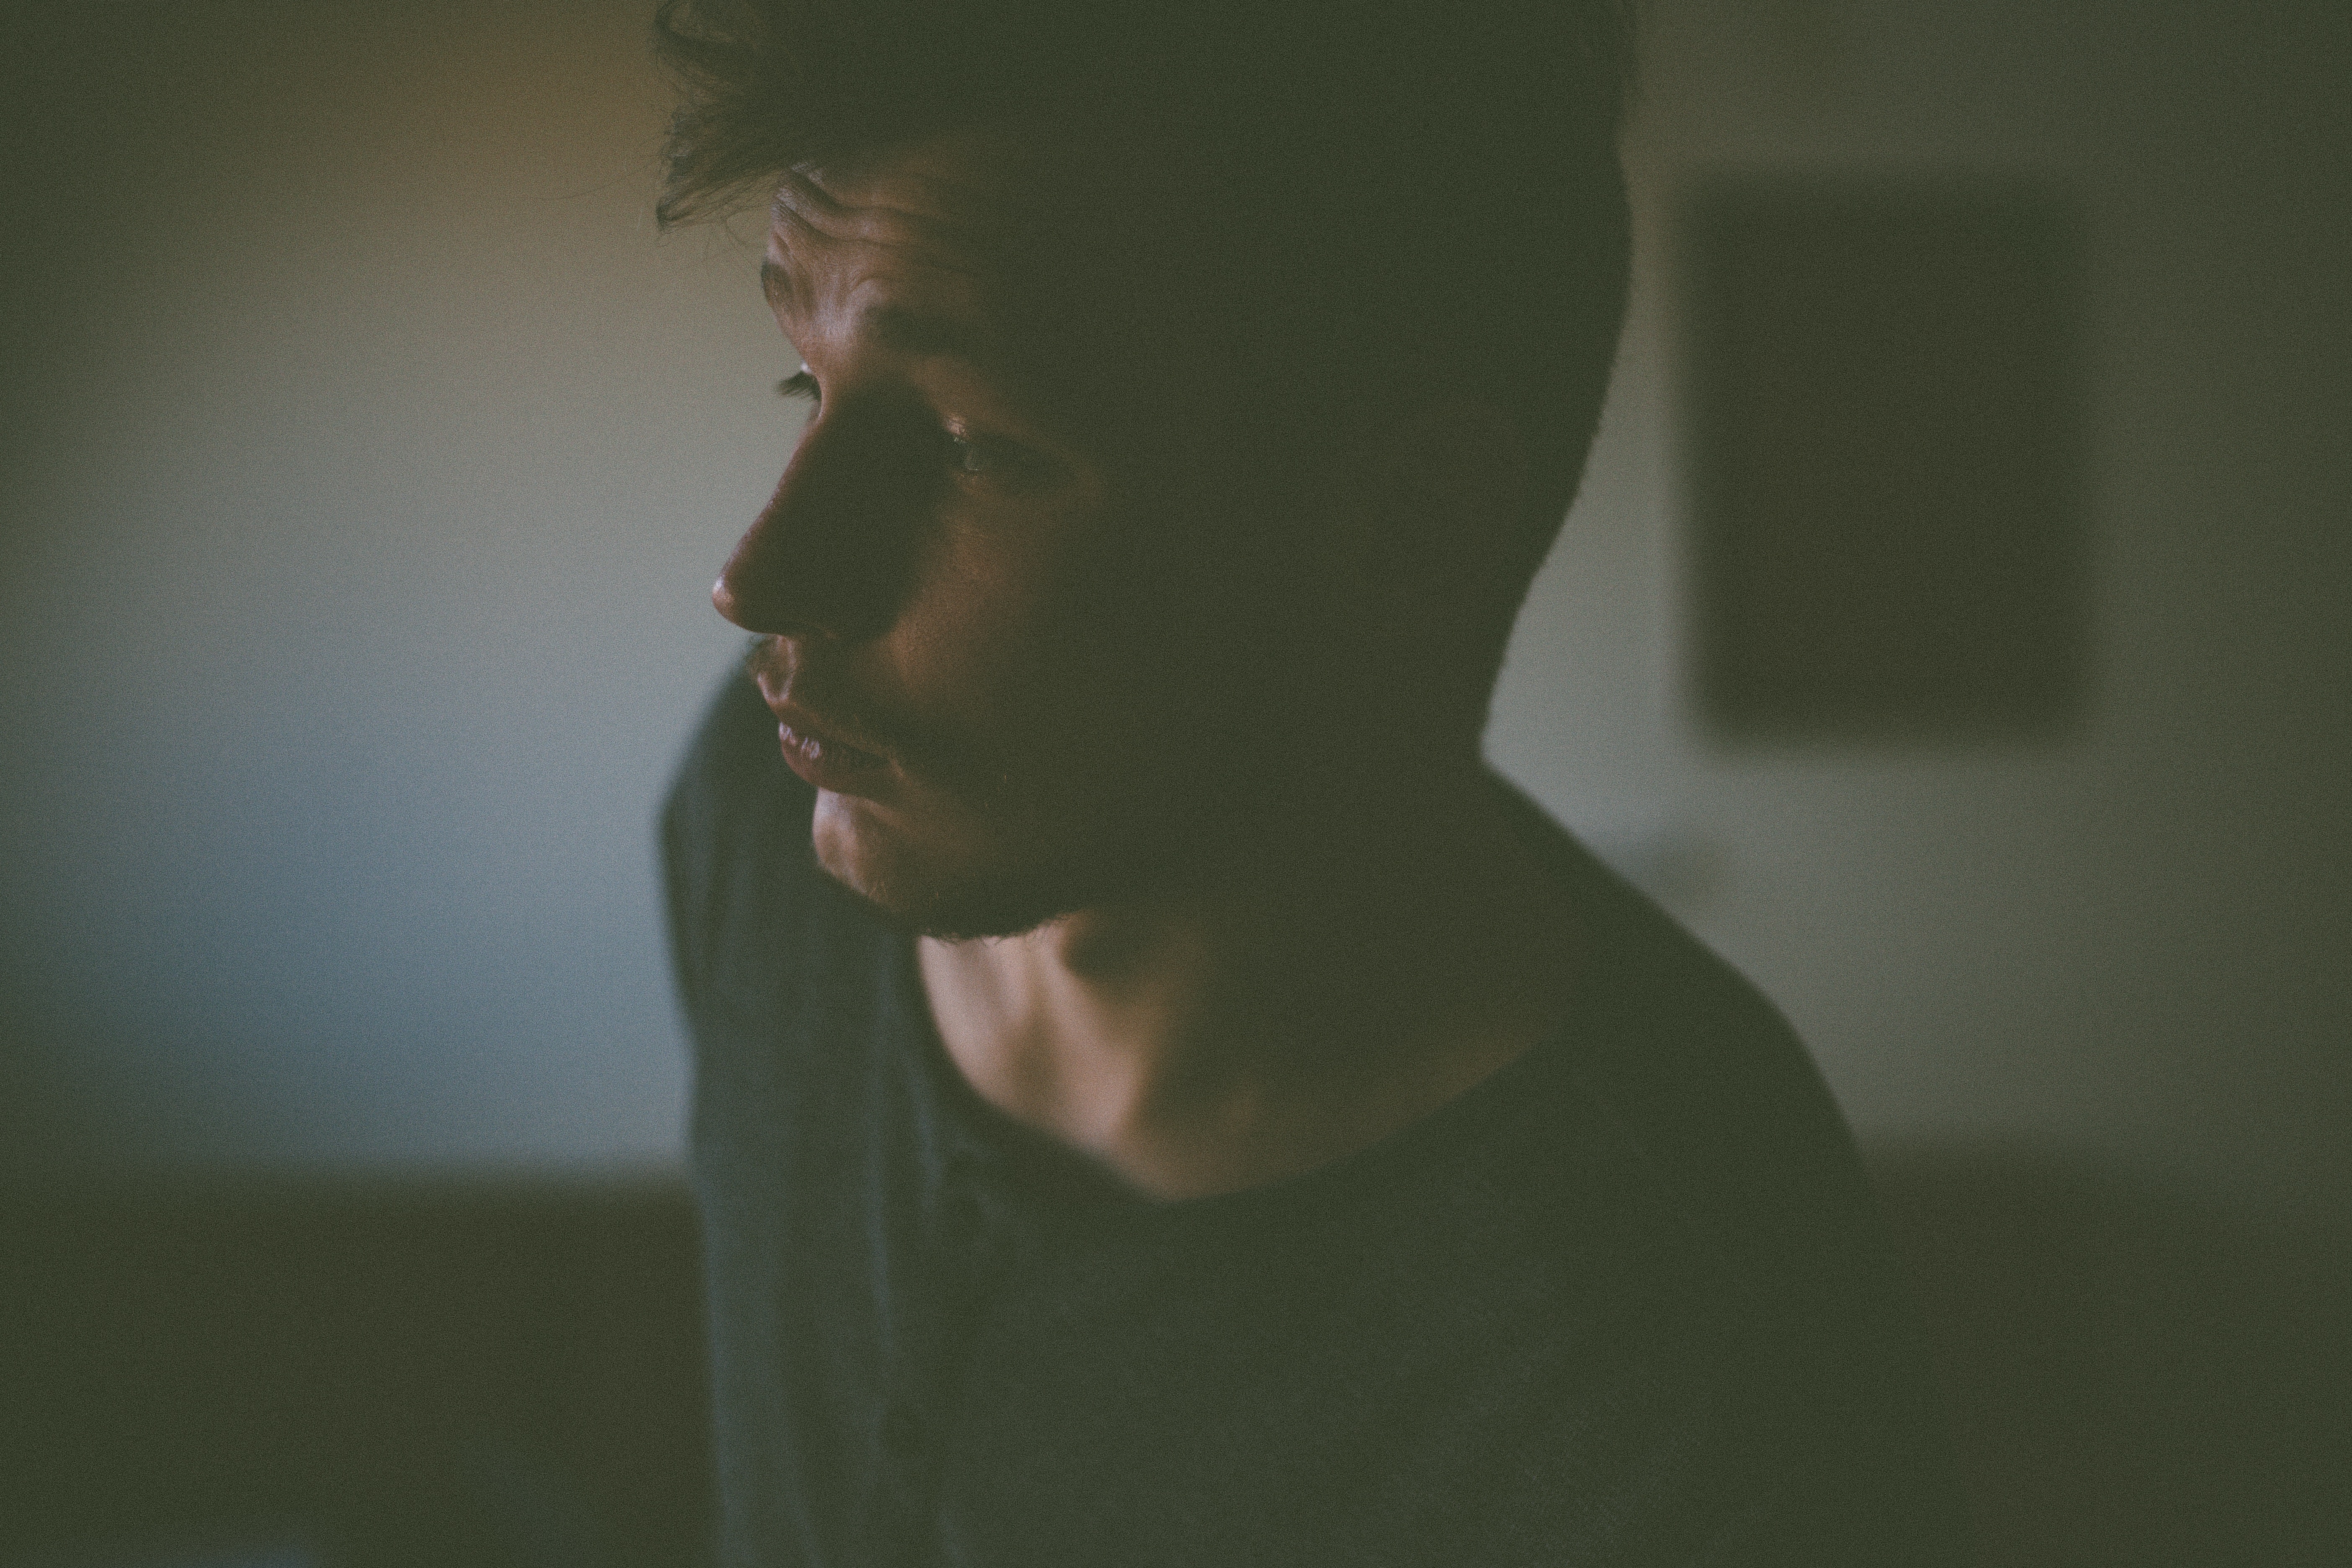
light, sunlight, portrait, human, darkness, cool image, neck, backlighting, cool photo, chin